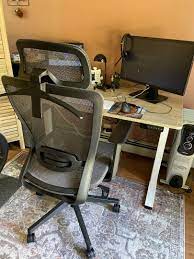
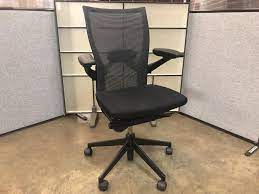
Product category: items_chair
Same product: no